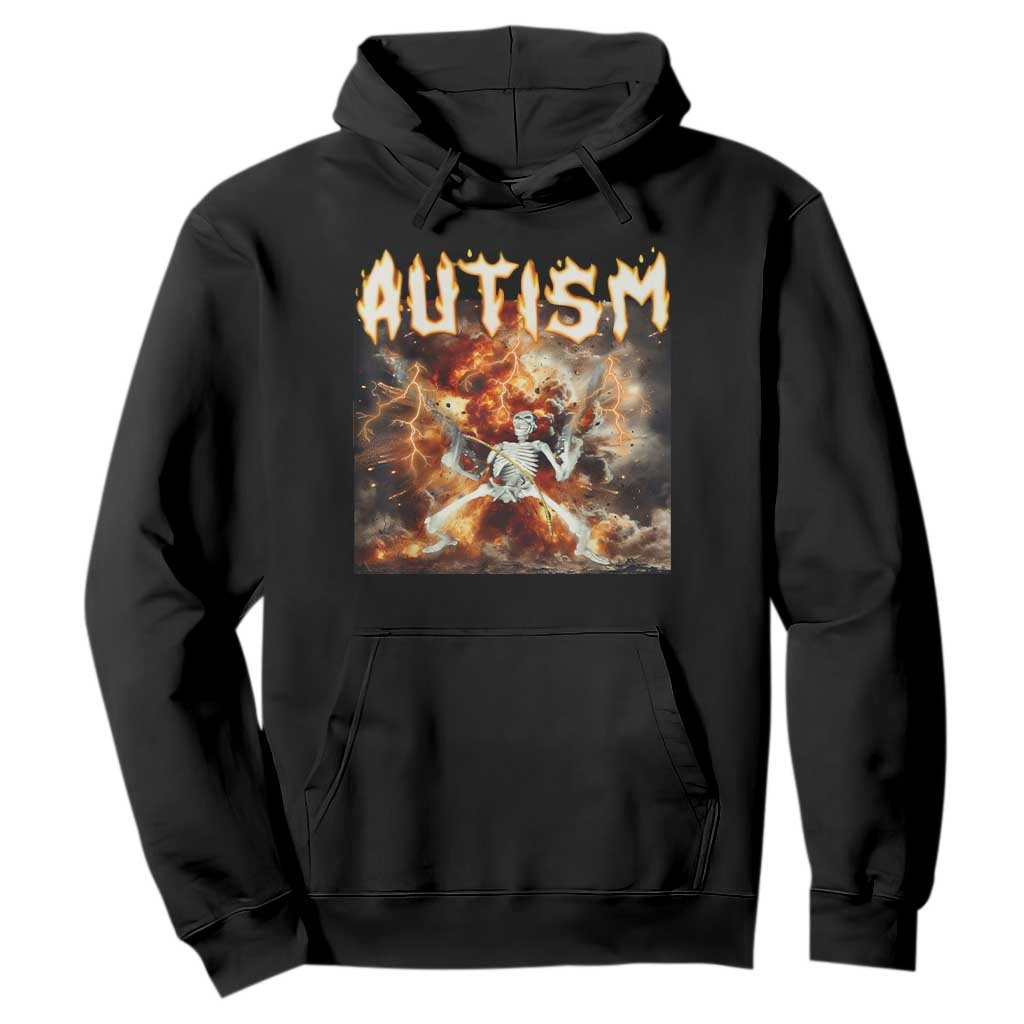
Funny Autism Skeleton Meme Hoodie Oddly Specific Dank Meme TS11
Funny Autism Skeleton Meme Hoodie Oddly Specific Dank Meme Stay Cozy and Chic With Our Meme Skeleton Hoodies! Our Hoodies are all about blending comfort with style. Perfect for everyday wear and showing off your unique vibe, each hoodie is custom-made to order and handcrafted to the highest quality standards. Details: Composition: 50% cotton/50% polyester. Material: 8.0 oz. 2-end midweight fleece fabric. Design: Classic fit with a double-lined hood and color-matched drawcord, 1×1 rib with spandex, front pouch pocket, and ribbed cuffs and waistband. Decoration type: Digital graphic printing on the front side. Please note: Sizing Information: Refer to the SIZE CHART for accurate sizing, and allow a slight ±1 inch difference due to manual measurement . Color variations: Colors may vary slightly due to different lighting conditions. Care Instructions: Machine wash cold, tumble dry medium. Do not bleach, dry clean, or iron directly on the design. Ideal for daily wear, work, dates, parties, and other casual events. Order your Hoodie now to enjoy the perfect blend of comfort and style! Thank you for considering our product. If you have any questions or concerns, please don't hesitate to contact us!
Brand: Print Your Wear
Category: Apparel & Accessories > Clothing > Activewear > Activewear Sweatshirts & Hoodies > Hoodies